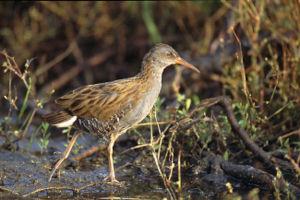
La réserve naturelle nationale de l'étang du Grand-Lemps est une réserve naturelle nationale située dans le département de l'Isère. Classé en 1993, le site couvre une surface de 53 hectares autour de l'étang du même nom et présente un patrimoine floristique et faunistique remarquable.